Bargain Buys

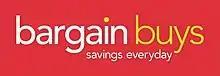
The logo from 2013 to 2018, when a subsidiary of Poundworld.

Bargain Buys Trading Limited is a British variety store chain, and a subsidiary of Poundstretcher. The company is based in Kirby Muxloe, Leicester.